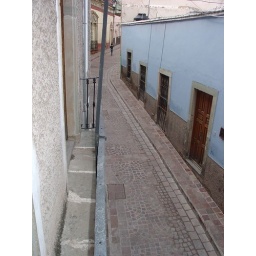
Newly restored cobblestone street in front of house